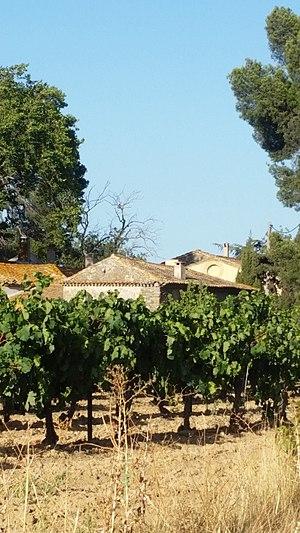
Église Notre-Dame-des-Vals à Ginestas
L'église Notre-Dame-des-Vals est une église située en France sur la commune de Ginestas, dans le département de l'Aude en région Occitanie.